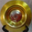
Label: bowl